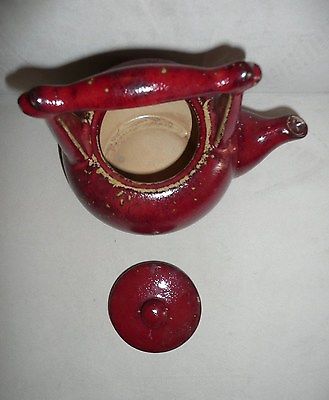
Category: kettle